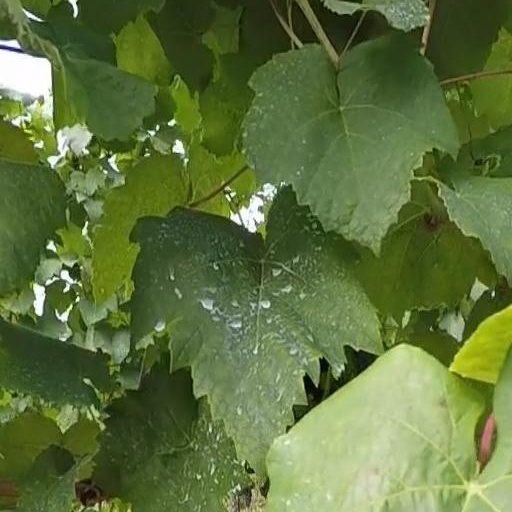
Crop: grape